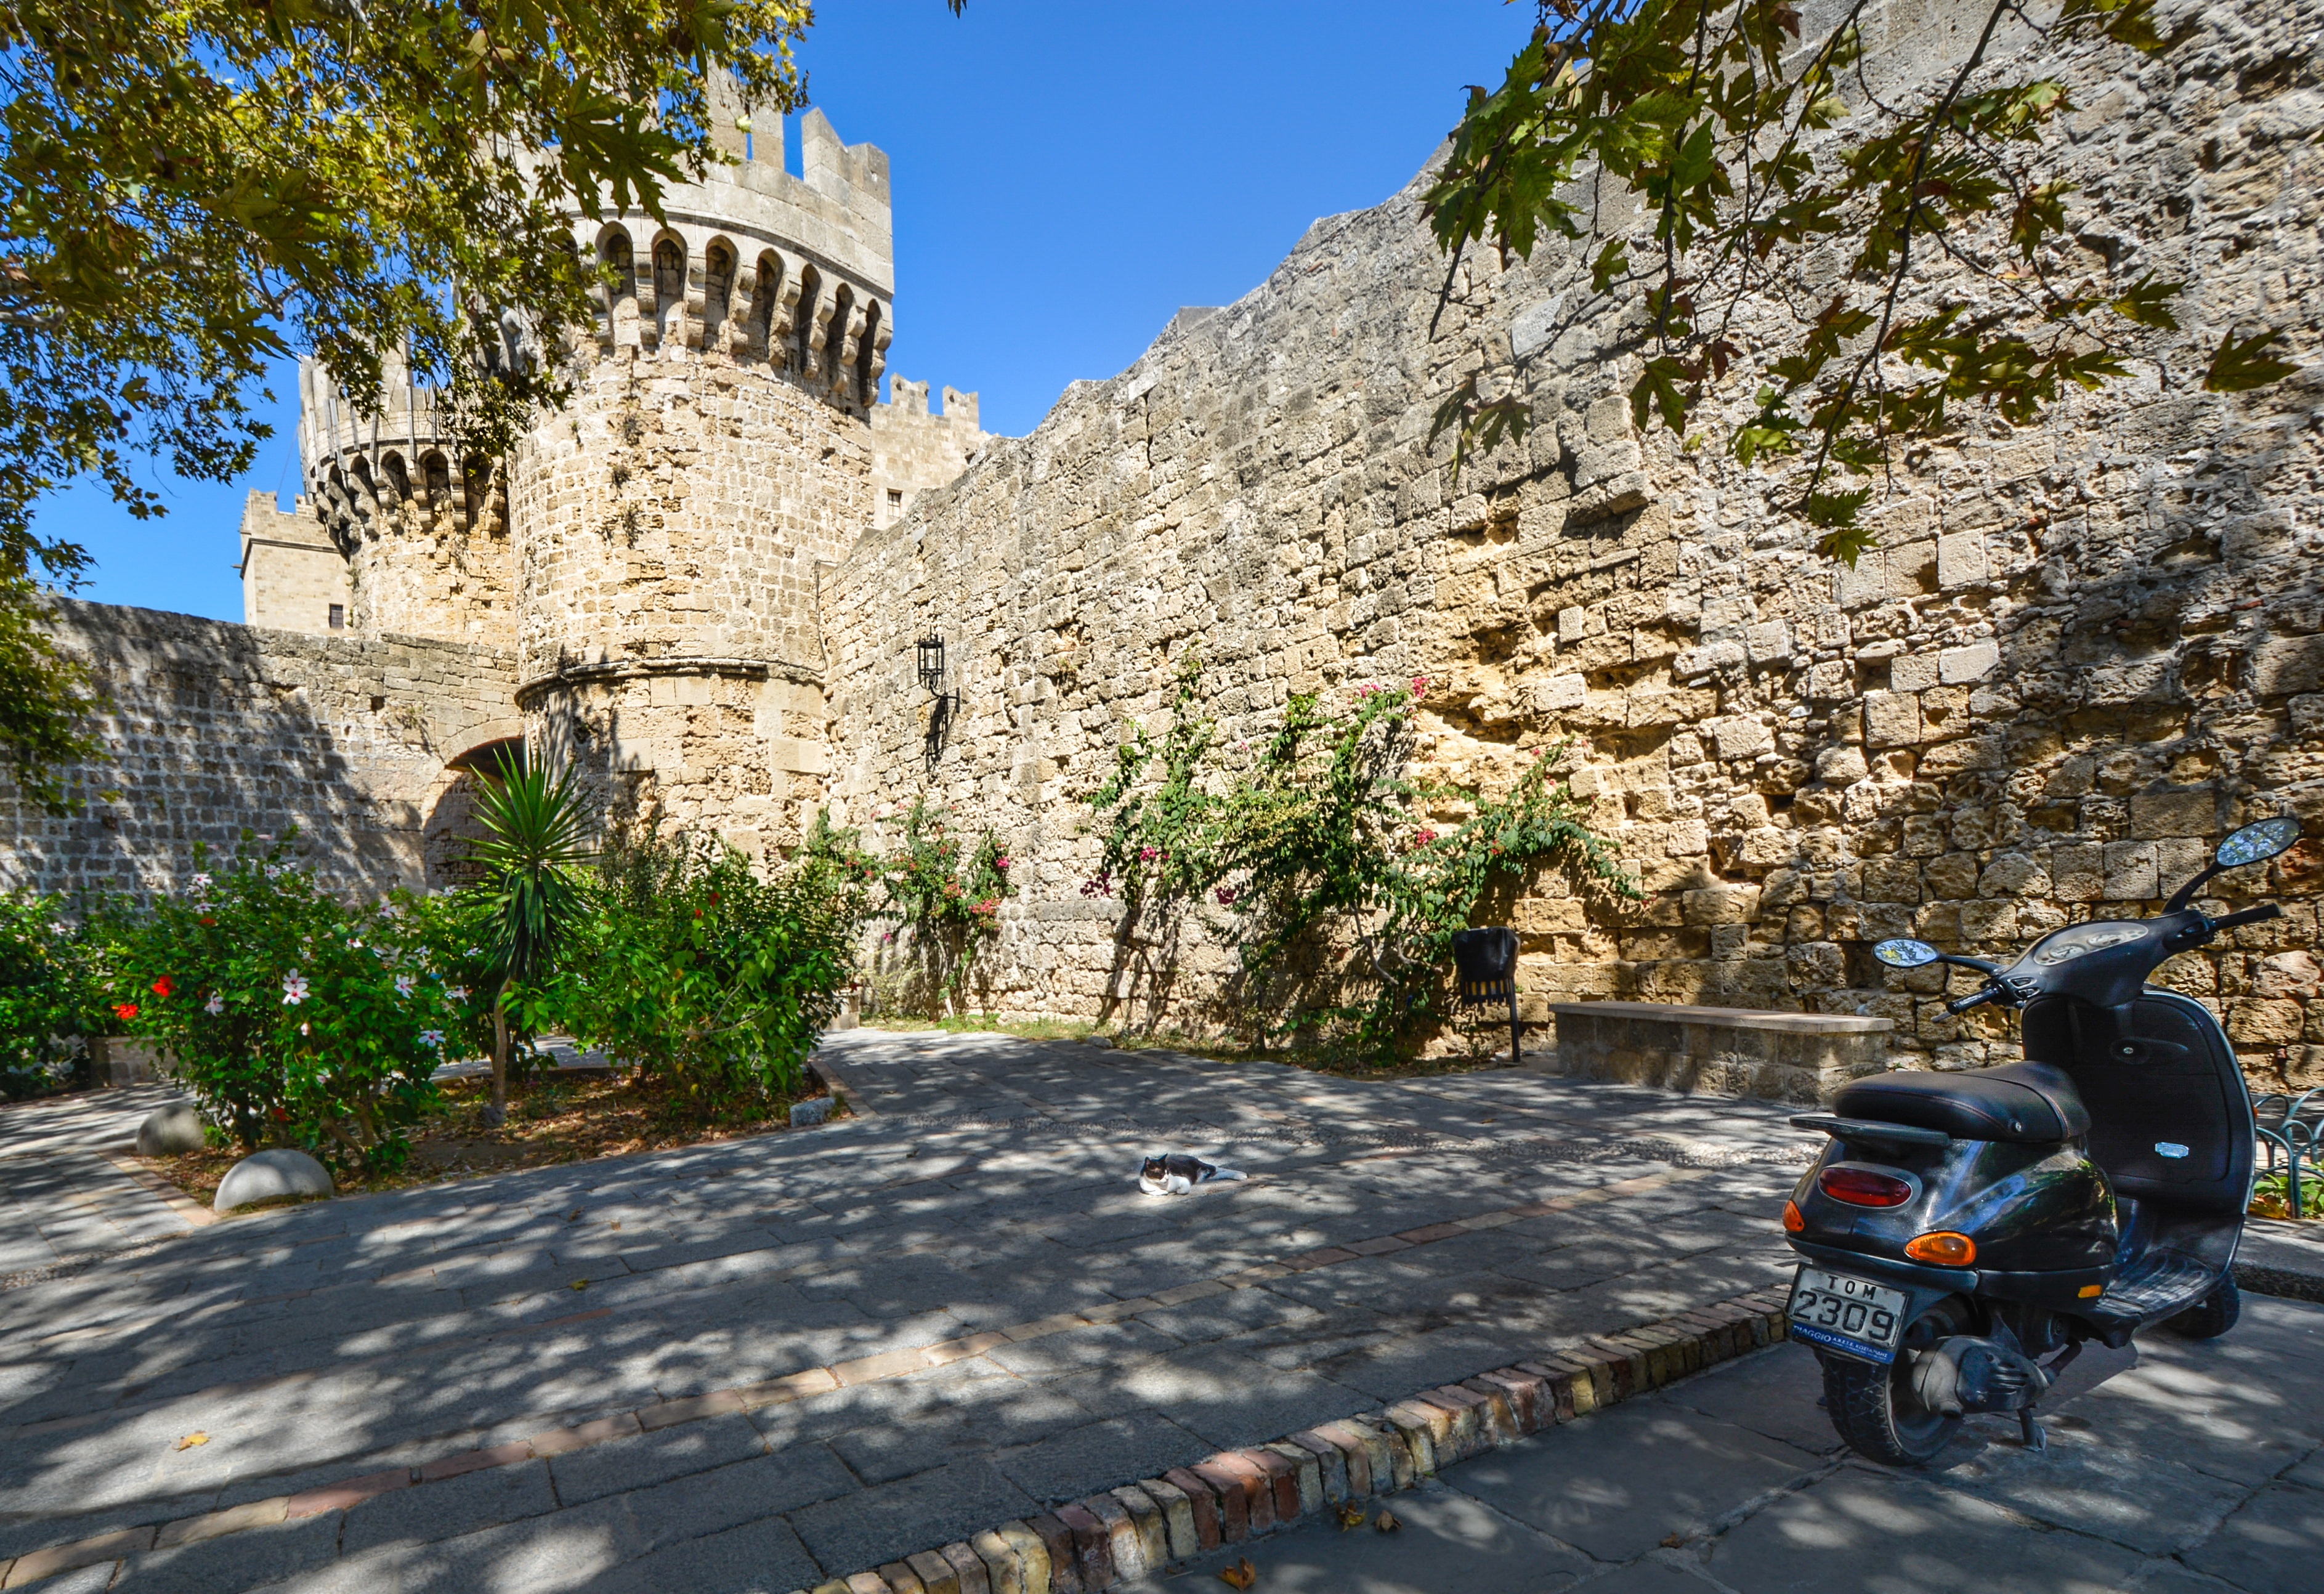
rock, trail, flower, shade, valley, mountain range, vacation, travel, greek, mediterranean, relax, cat, castle, tourism, medieval, shadows, scooter, greece, wadi, rhodes, rhodos